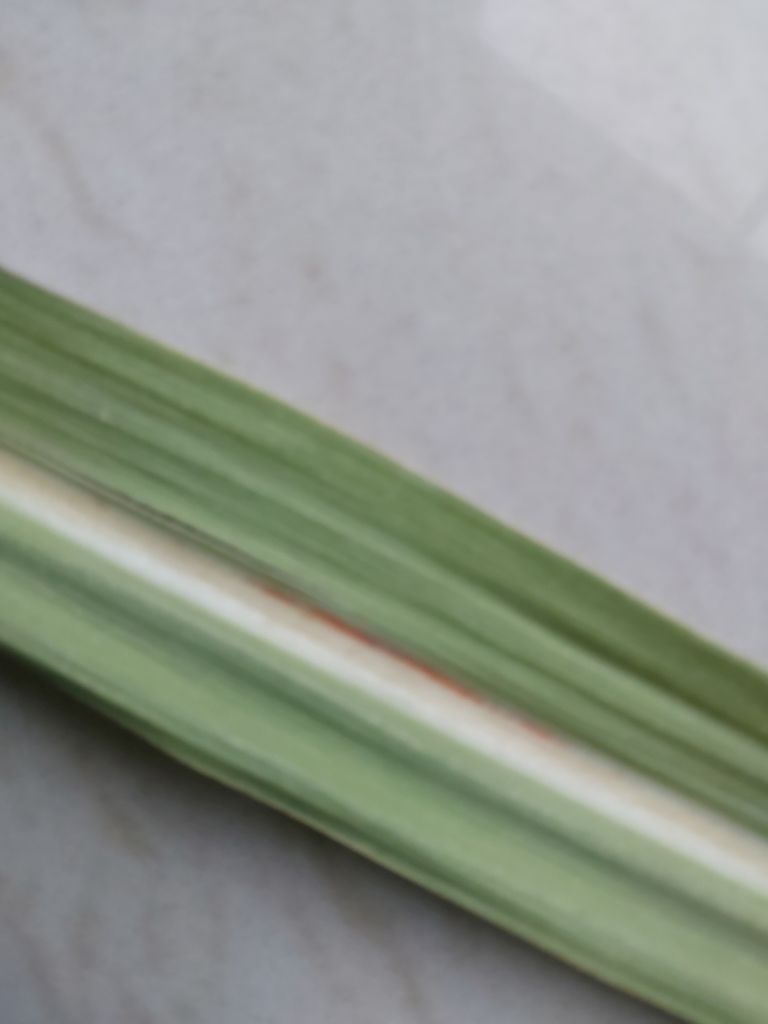
Label: Brown Spot